Lulu (singer)

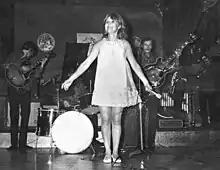
Lulu and the Echoes in Glasgow in 1967

"Boom Bang-a-Bang" won, though three other songs, from Spain, ("" by Salomé), the Netherlands, ("De troubadour" by Lenny Kuhr) and France, ("Un jour, un enfant" by Frida Boccara) tied with her on 18 votes each. The rules were subsequently altered to prevent such ties in future years, but the result caused Austria, Portugal, Norway, Sweden and Finland not to enter the 1970 contest. Lulu's song came out the best in sales, with German, French, Spanish and Italian versions alongside the original English. Later she told John Peel; "I know it's a rotten song, but I won, so who cares? I'd have sung "Baa, Baa, Black Sheep" standing on my head if that's what it took to win... I am just so glad I didn't finish second like all the other Brits before me, that would have been awful." Despite her dislike it is her second biggest UK hit to date, reaching number 2 on the chart in 1969.